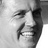
Emotion: happy